Canadian Parliament Buildings

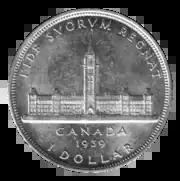
Canadian silver dollar commemorating the 1939 royal tour and depicting the Parliament Buildings.

This collection is one of the world's most important examples of the Gothic Revival style; while the buildings' manner and design are unquestionably Gothic, they resemble no building constructed during the Middle Ages. The forms were the same, but their arrangement was uniquely modern. The parliament buildings also departed from the Medieval models by integrating a variety of eras and styles of Gothic architecture, including elements from Britain, France, the Low Countries, and Italy, all in three buildings. In his 1867 "Hand Book to the Parliamentary and Departmental Buildings, Canada", Joseph Bureau wrote